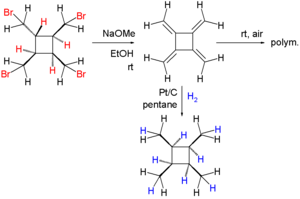
Les [n]radialènes sont des hydrocarbures alicycliques contenant n doubles liaisons exocycliques en conjugaison croisée. Les doubles liaisons sont habituellement des groupes alcène, mais les composés avec des groupes carbonyle sont aussi appelés radialène. Pour certains composés de cette classe, les radialènes parents non substitués sont élusifs, mais beaucoup de dérivés substitués sont connus et stables. Les [n]radialènes ont pour formule générale C₂ₙH₂ₙ et pour nom systématique n-méthylènecyclo-n-ane.